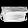
Label: Bag